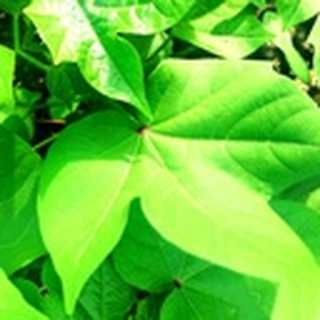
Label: healthy_cotton